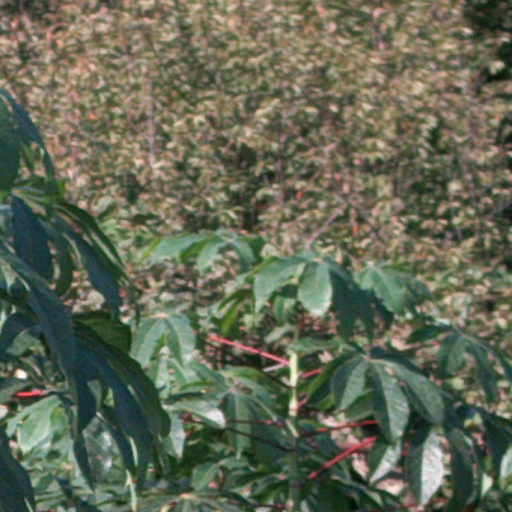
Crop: cassava